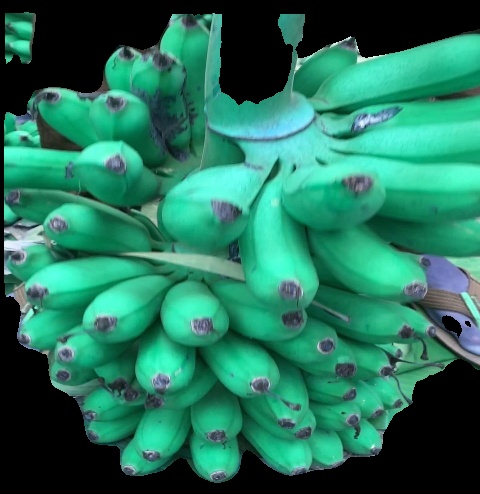
Variety: rasbale
Grade: grade1